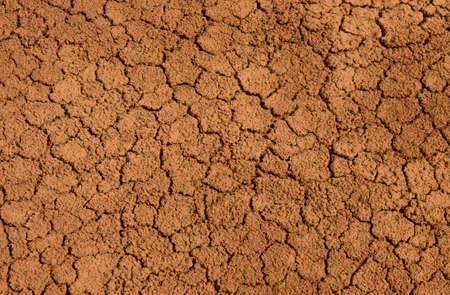
Soil type: Clay soil